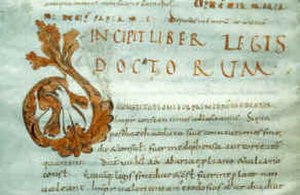
Lex Romana Visigothorum
Incipit af et eksemplar af Lex Romana Visigothorum, dateret til 10./11. århundrede.
Lex Romana Visigothorum eller Breviarium Alaricianum er en samling af romerske retsregler, som kong Alarik II ved hjælp af tilkaldte romerske retslærde lod foranstalte år 506 til brug for de i det vestgotiske rige levende romere, der ifølge germansk ret skulle behandles efter deres hjemlands love.